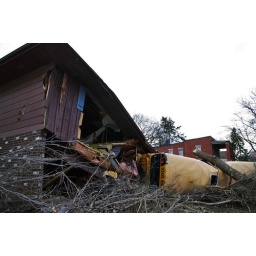
bus in house